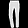
Label: Trouser